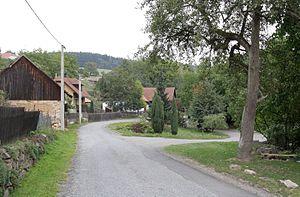
Moravecké Pavlovice est une commune du district de Žďár nad Sázavou, dans la région de Vysočina, en République tchèque. Sa population s'élevait à 51 habitants en 2019.